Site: brandenburg
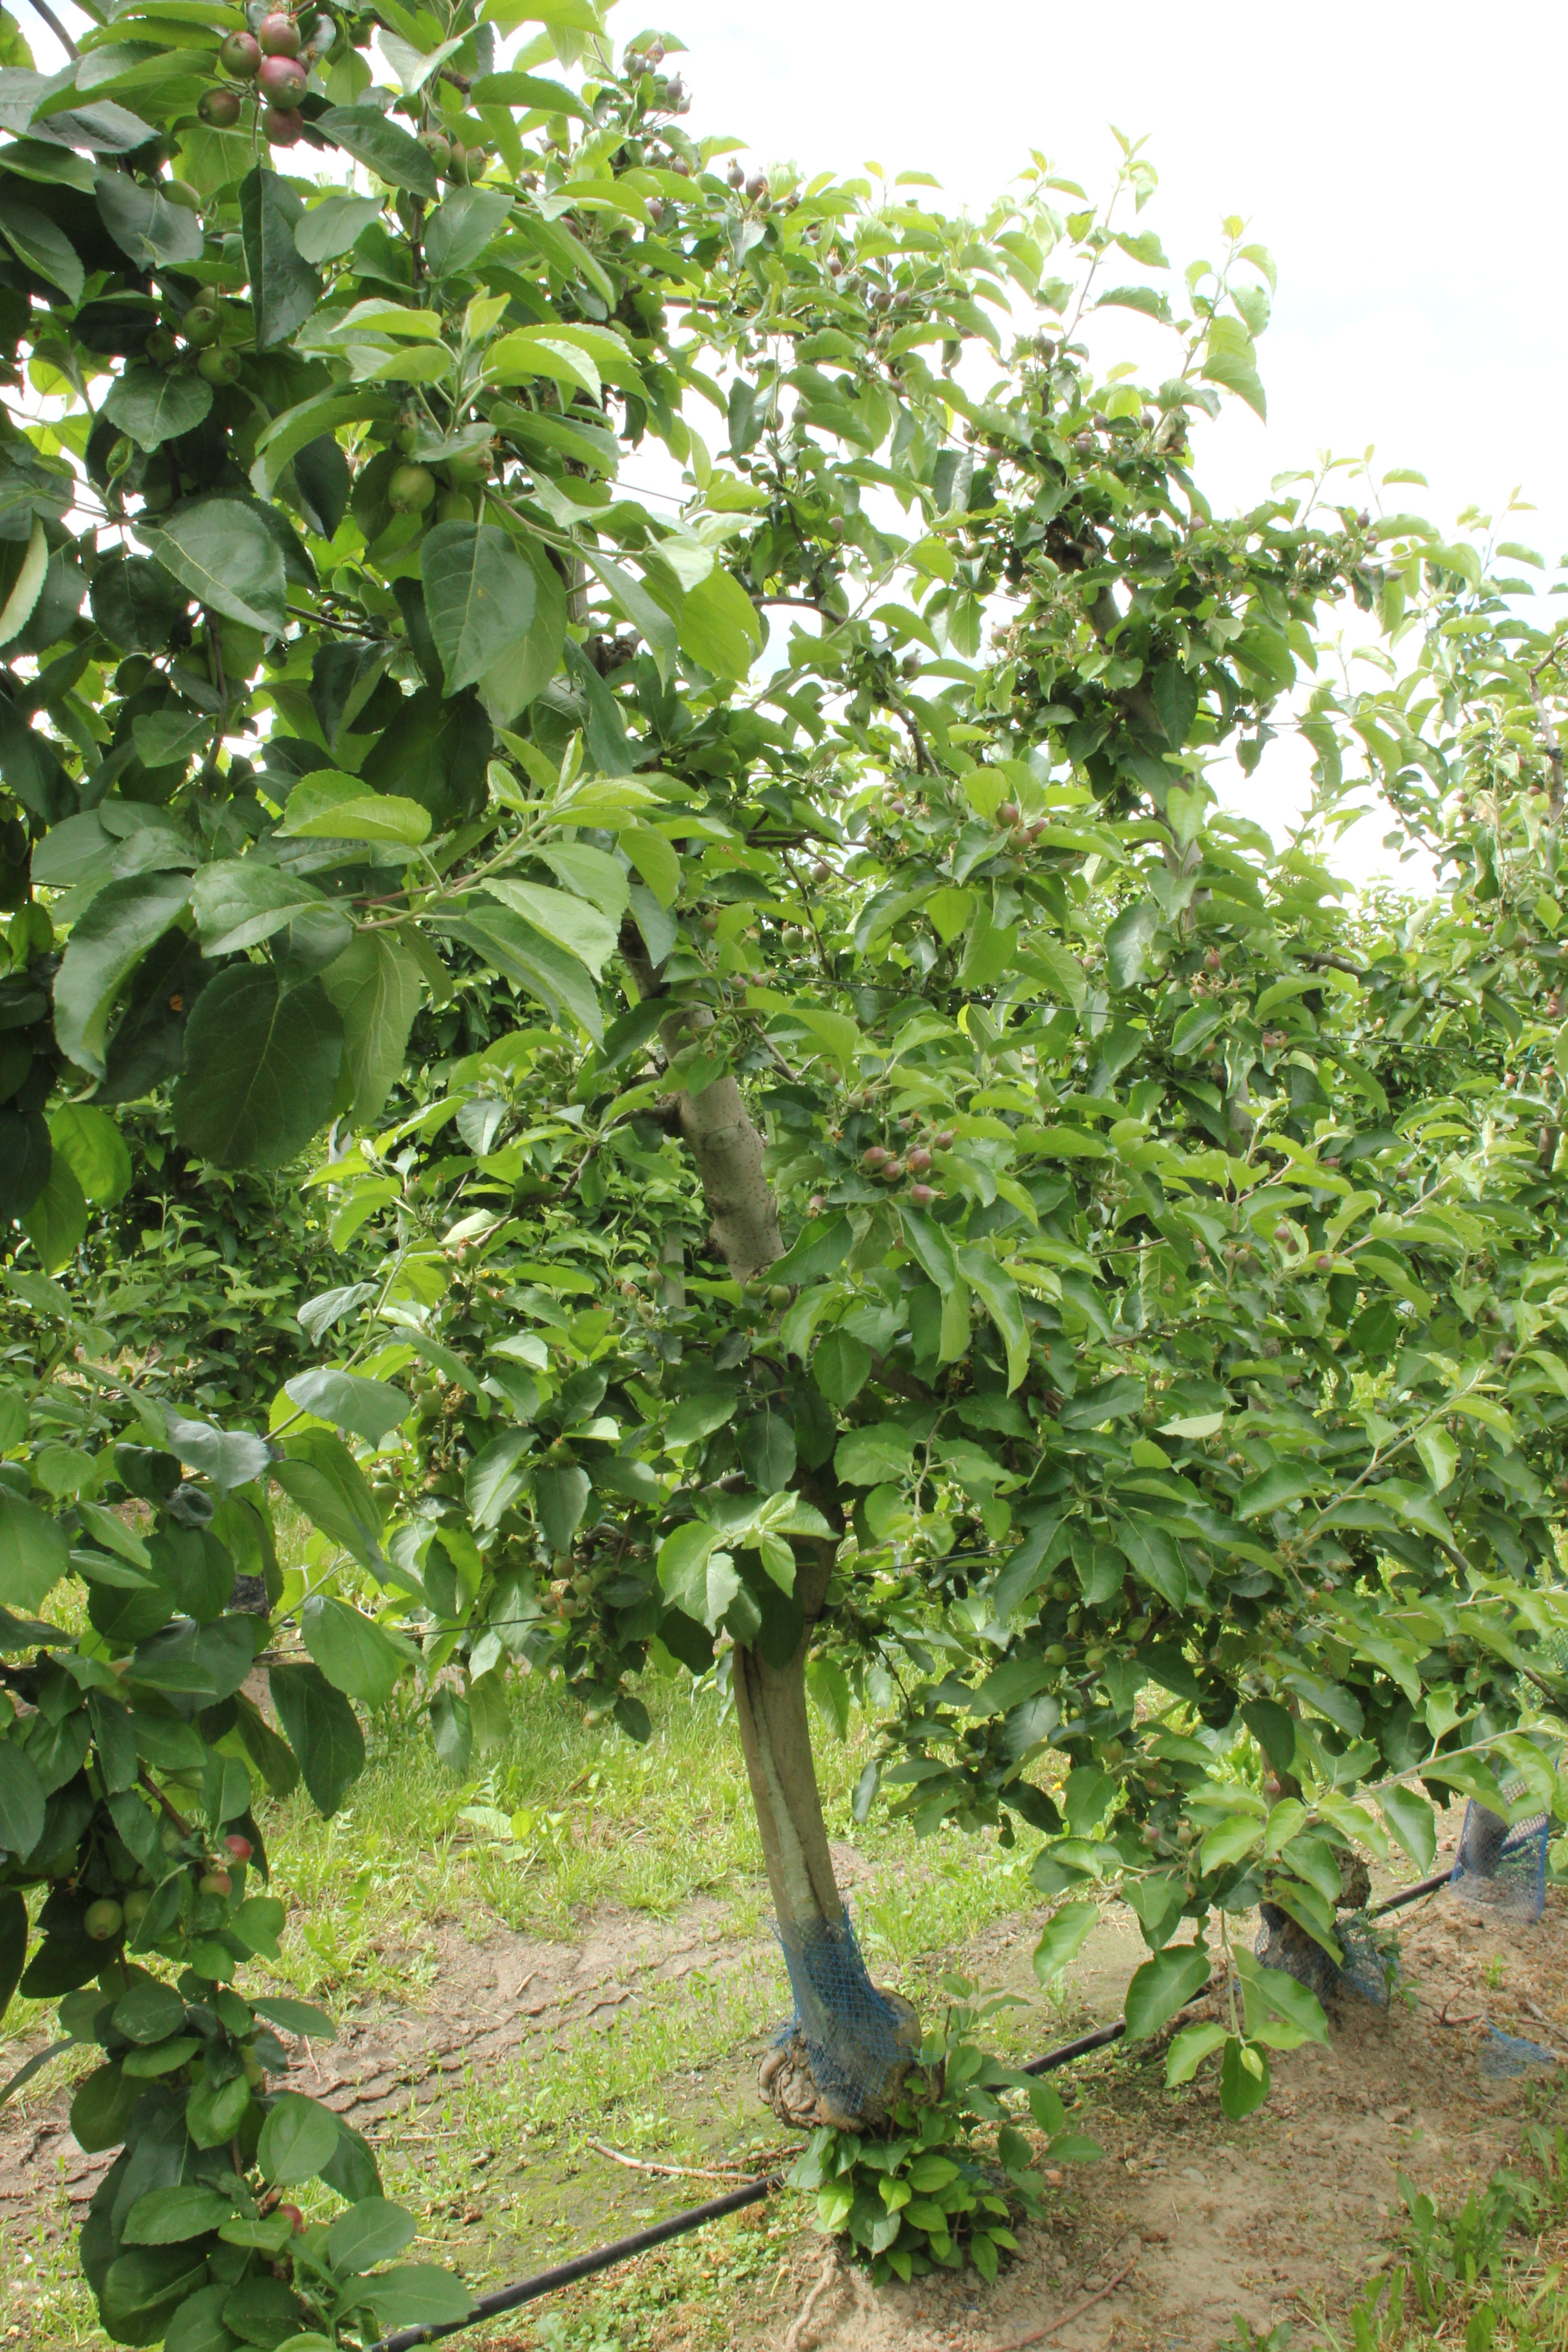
Growth stage (BBCH 72): Development of fruit